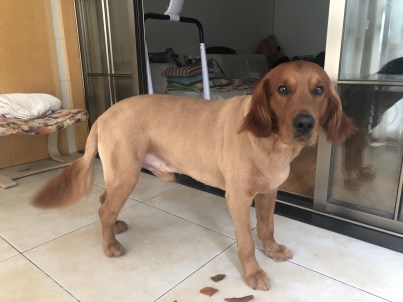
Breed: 5355-n000126-golden_retriever